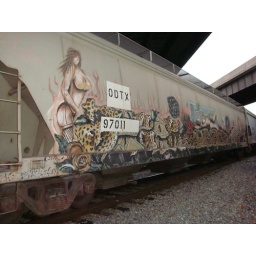
NuDave spotted this on the Thomas Viaduct on way to a hilly road ride with the gang around Patapsco Valley/Ellicott City.